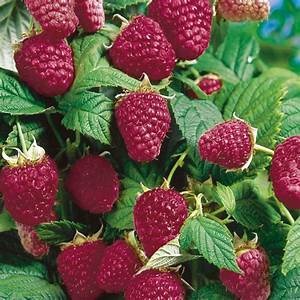
Label: raspberry